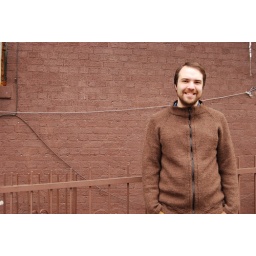
brown sweater + brown wall (+ brown railing even. Taken by Martha)